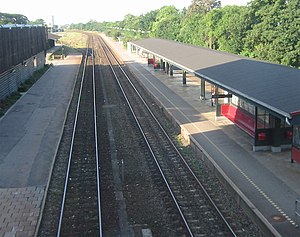
Vordingborg Station
Vordingborg Station er en dansk jernbanestation i Vordingborg. Stationen er beliggende på Sydbanen som nu er dobbeltsporet nord for Vordingborg, syd for Vordingborg er banen enkeltsporet, men den er ved at blive ombygget med dobbeltspor over nye Masnedsund- og Storstrømsbroer i forbindelse med opgradering af Sydbanen pga. Femern Bælt-forbindelsen.